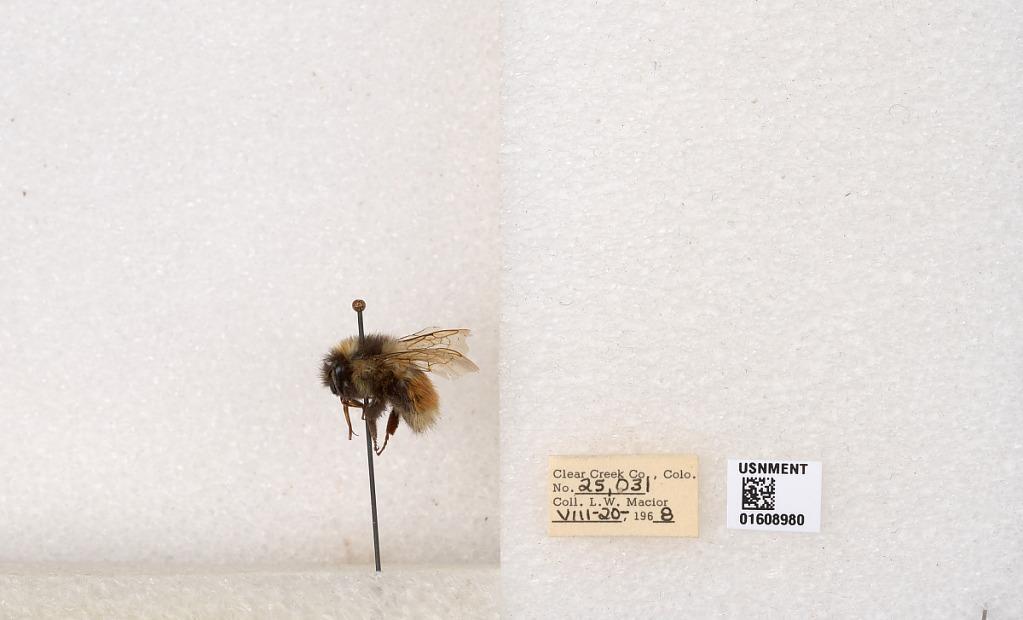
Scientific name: Bombus (Pyrobombus) sylvicola Kirby
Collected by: L. Macior
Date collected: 1968-8-20
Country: United States
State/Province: Colorado
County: Clear Creek
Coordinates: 39.6891, -105.644